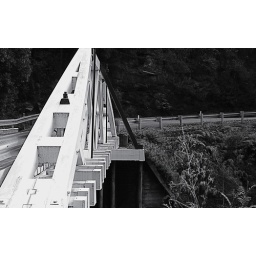
an old wooden bridge in the hills outside Sydney